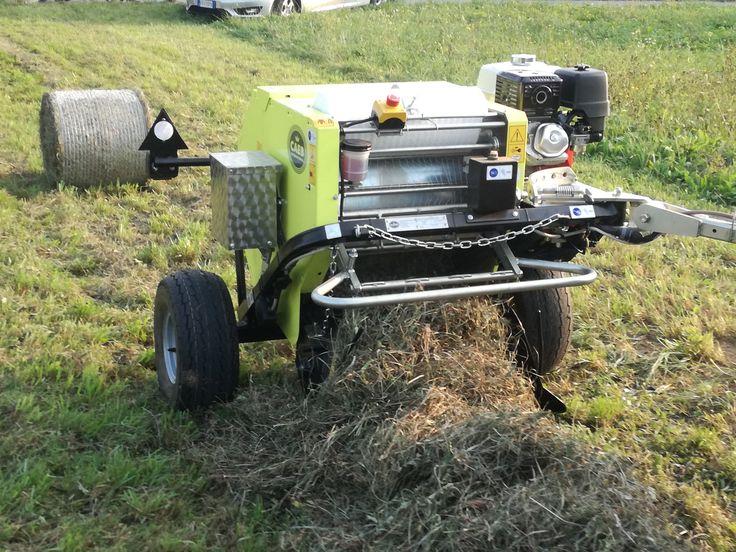
Shamba kubwa la kilimo likiwa katika maandalizi kwa kutumia mashine kubwa za kisasa za kilimo. Hii ni kuonyesha ni jitihada gani zinafanywa na sekta ya kilimo katika kuhakikisha kuna usalama wa chakula katika jamii husika